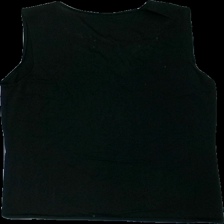
View: back
Type: Top
Category: Ladies
Brand: Not in the list
Colors: Black
Material: 62% visc, 38% nylo
Cut: Regular
Size: 42
Stains: Major
Damage: stains across the front of the clothing
Damage location: middle center
Damage 2: Stains
Damage 2 location: bottom center
Price range: <50
Recommended usage: Export
Description: Black top, no brand make. Size 42. Poor condition.